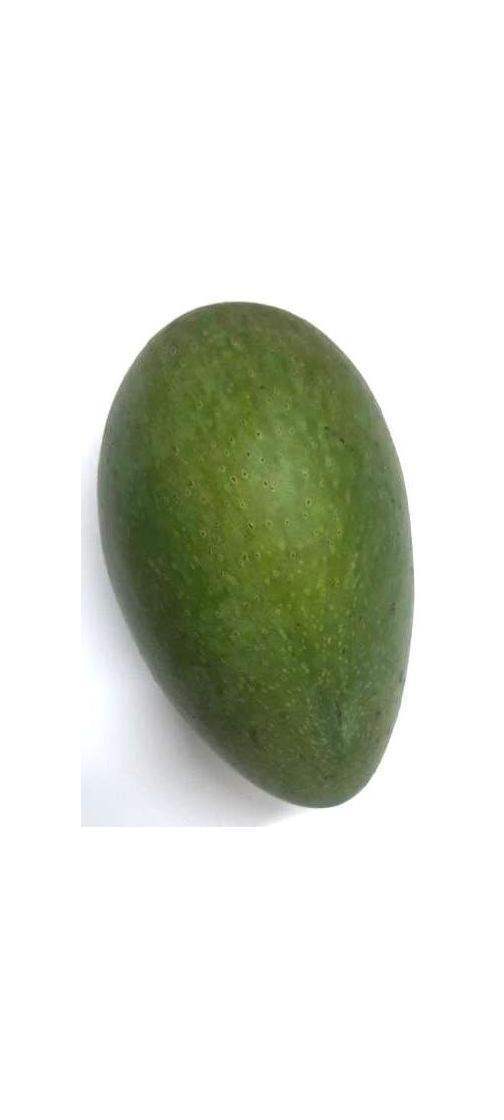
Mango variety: Ashshina Zhinuk